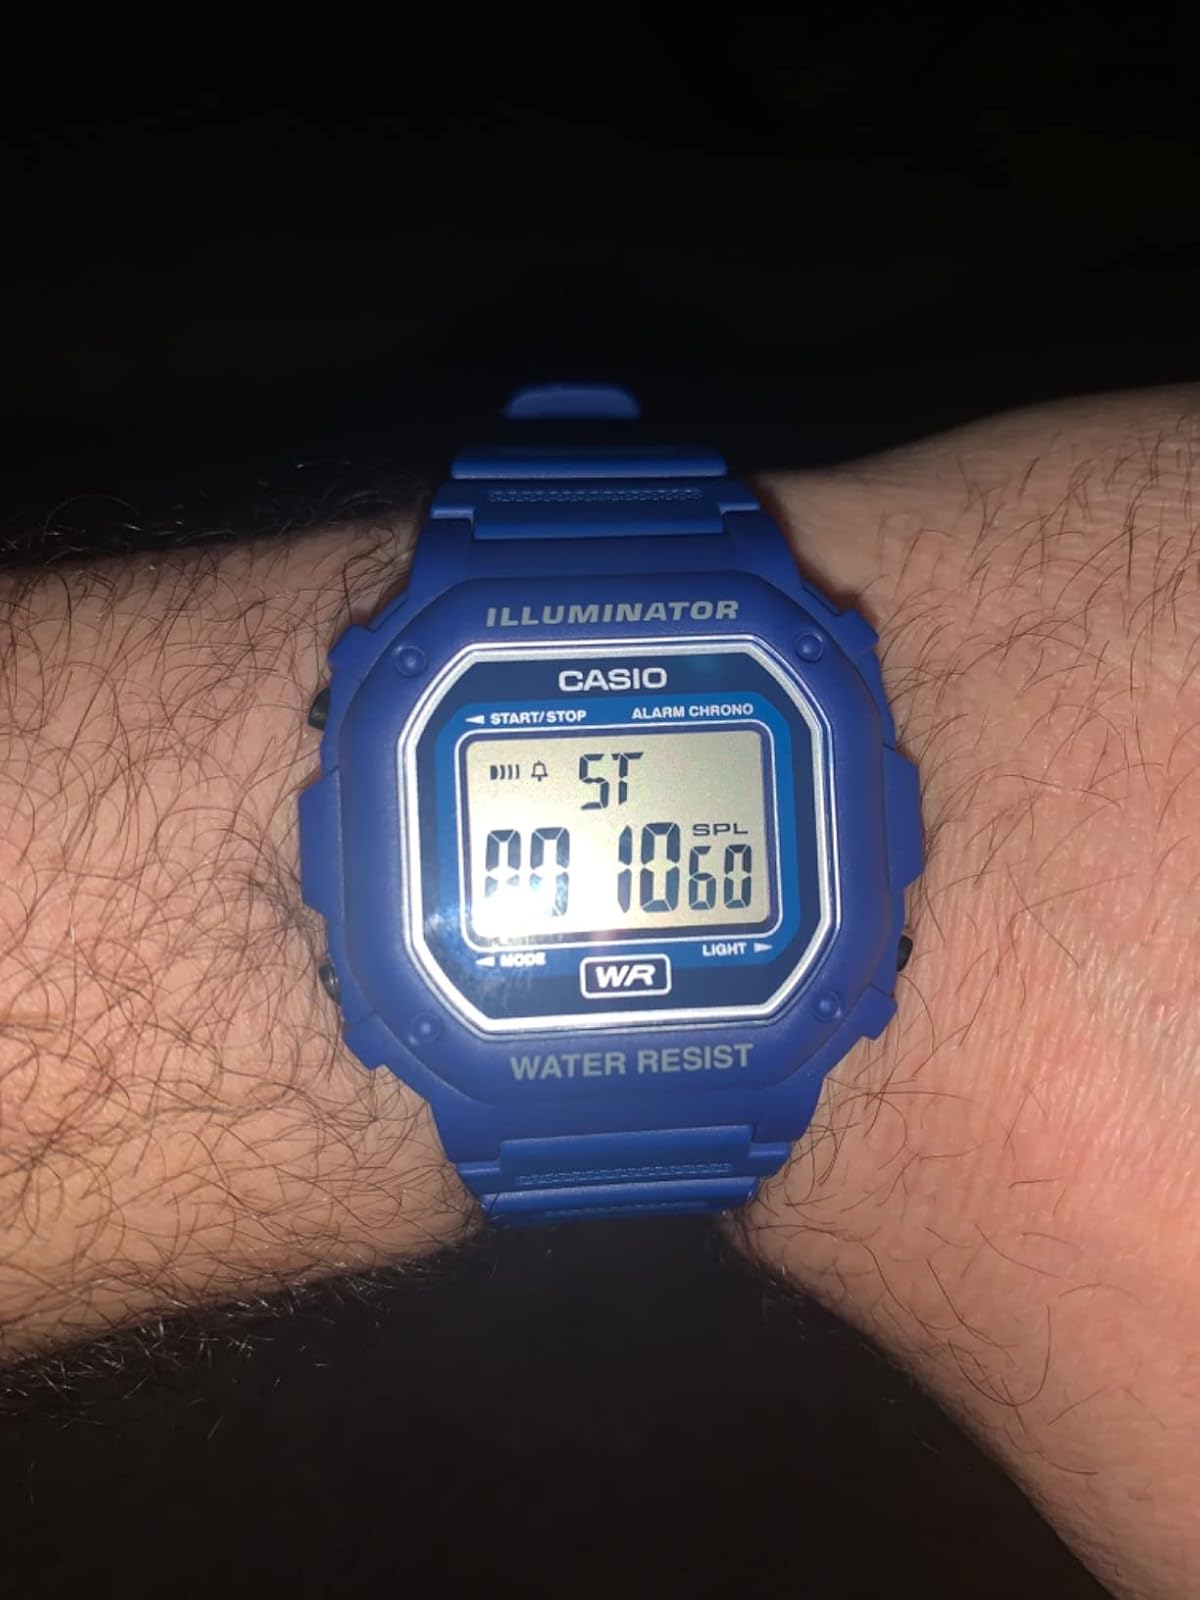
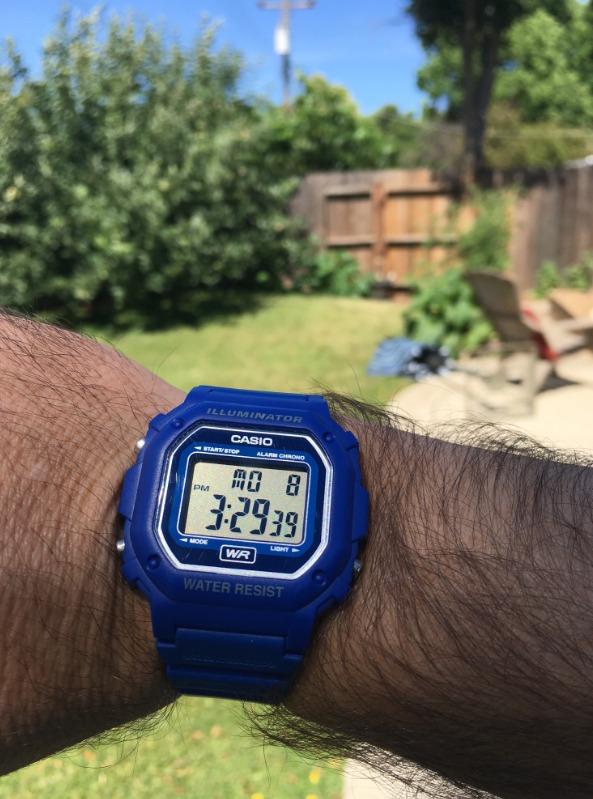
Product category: accessories_watch
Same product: yes